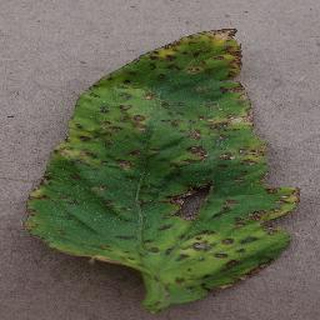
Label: tomato_bacterial_spot